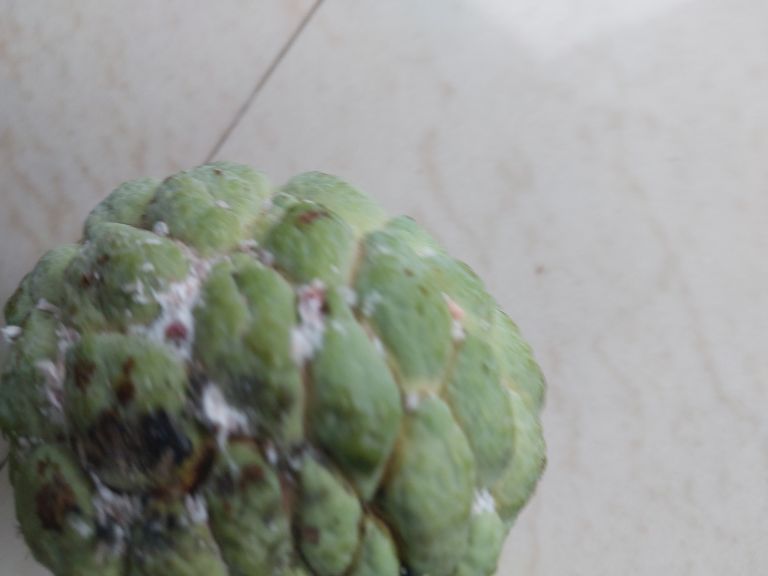
Disease label: Leaf spot on fruit